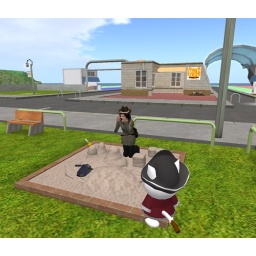
my sand castle was broken by Achamo